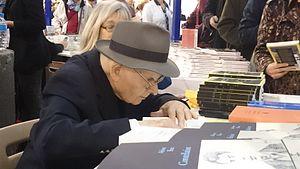
Marcel Conche, né le 27 mars 1922 à Altillac, est un philosophe français spécialiste de métaphysique et de philosophie antique.